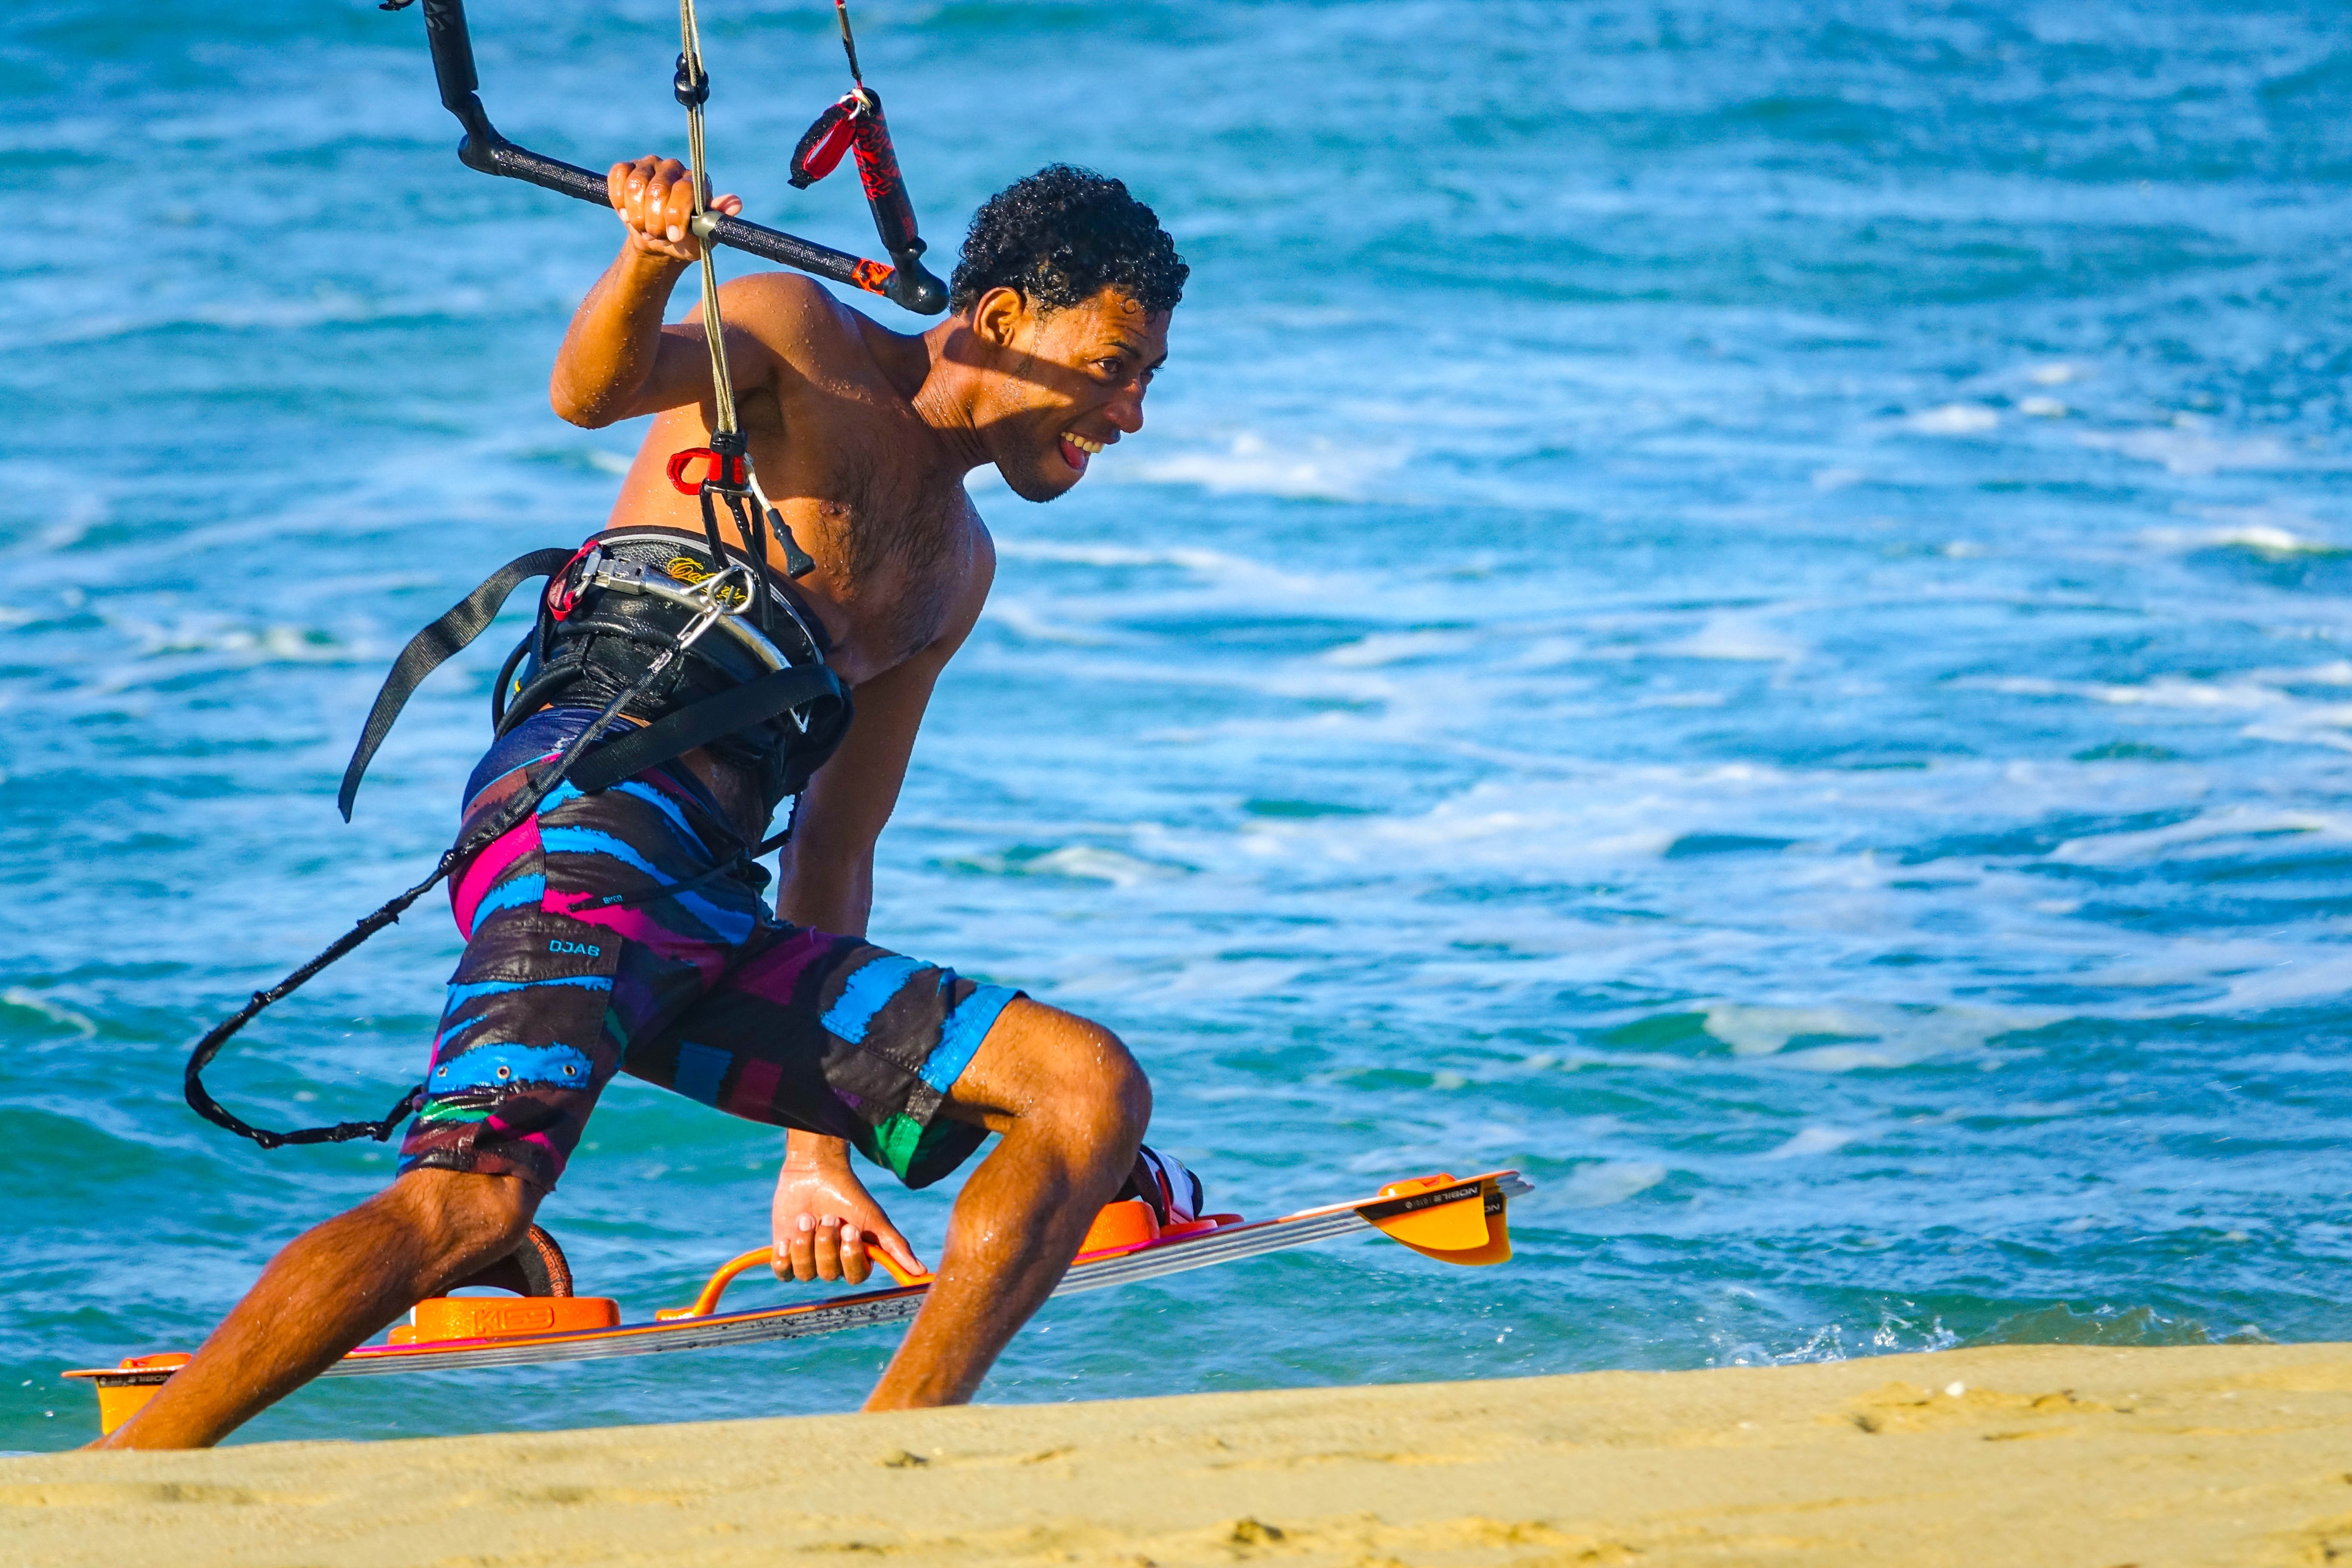
beach, sea, water, ocean, sport, lake, surfer, surf, surfing, holiday, windsurfer, extreme sport, leisure, toy, sports, windsurfing, boats, dynamic, kitesurfing, skimboarding, water sports, water sport, recreational sports, windsport, wind surfing, windsports, boardsport, kite sports, surface water sports